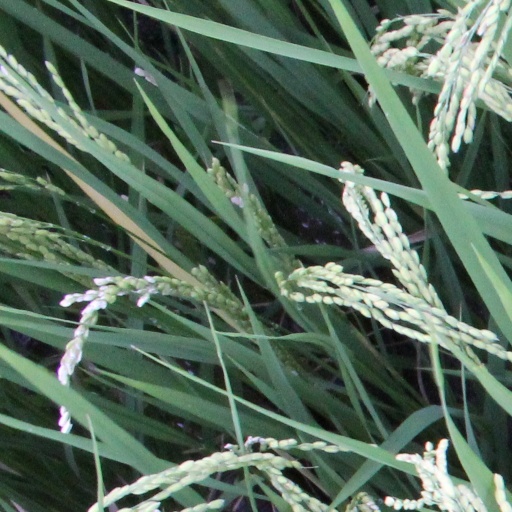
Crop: rice